James Rodway

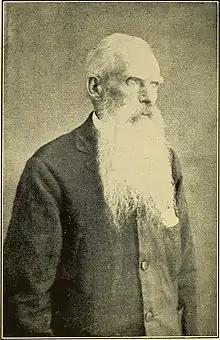

James Rodway (February 27, 1848 – November 19, 1926) was a British-born historian, botanist and novelist of British Guiana. Considered British Guiana's premier historian, Rodway helped to establish national institutions such as the Royal Agricultural and Commercial Society of British Guiana and the British Guiana Museum. A Fellow of the Linnean Society, in later years he served as Editor of the colony's literary and scientific journal, "Timehri."